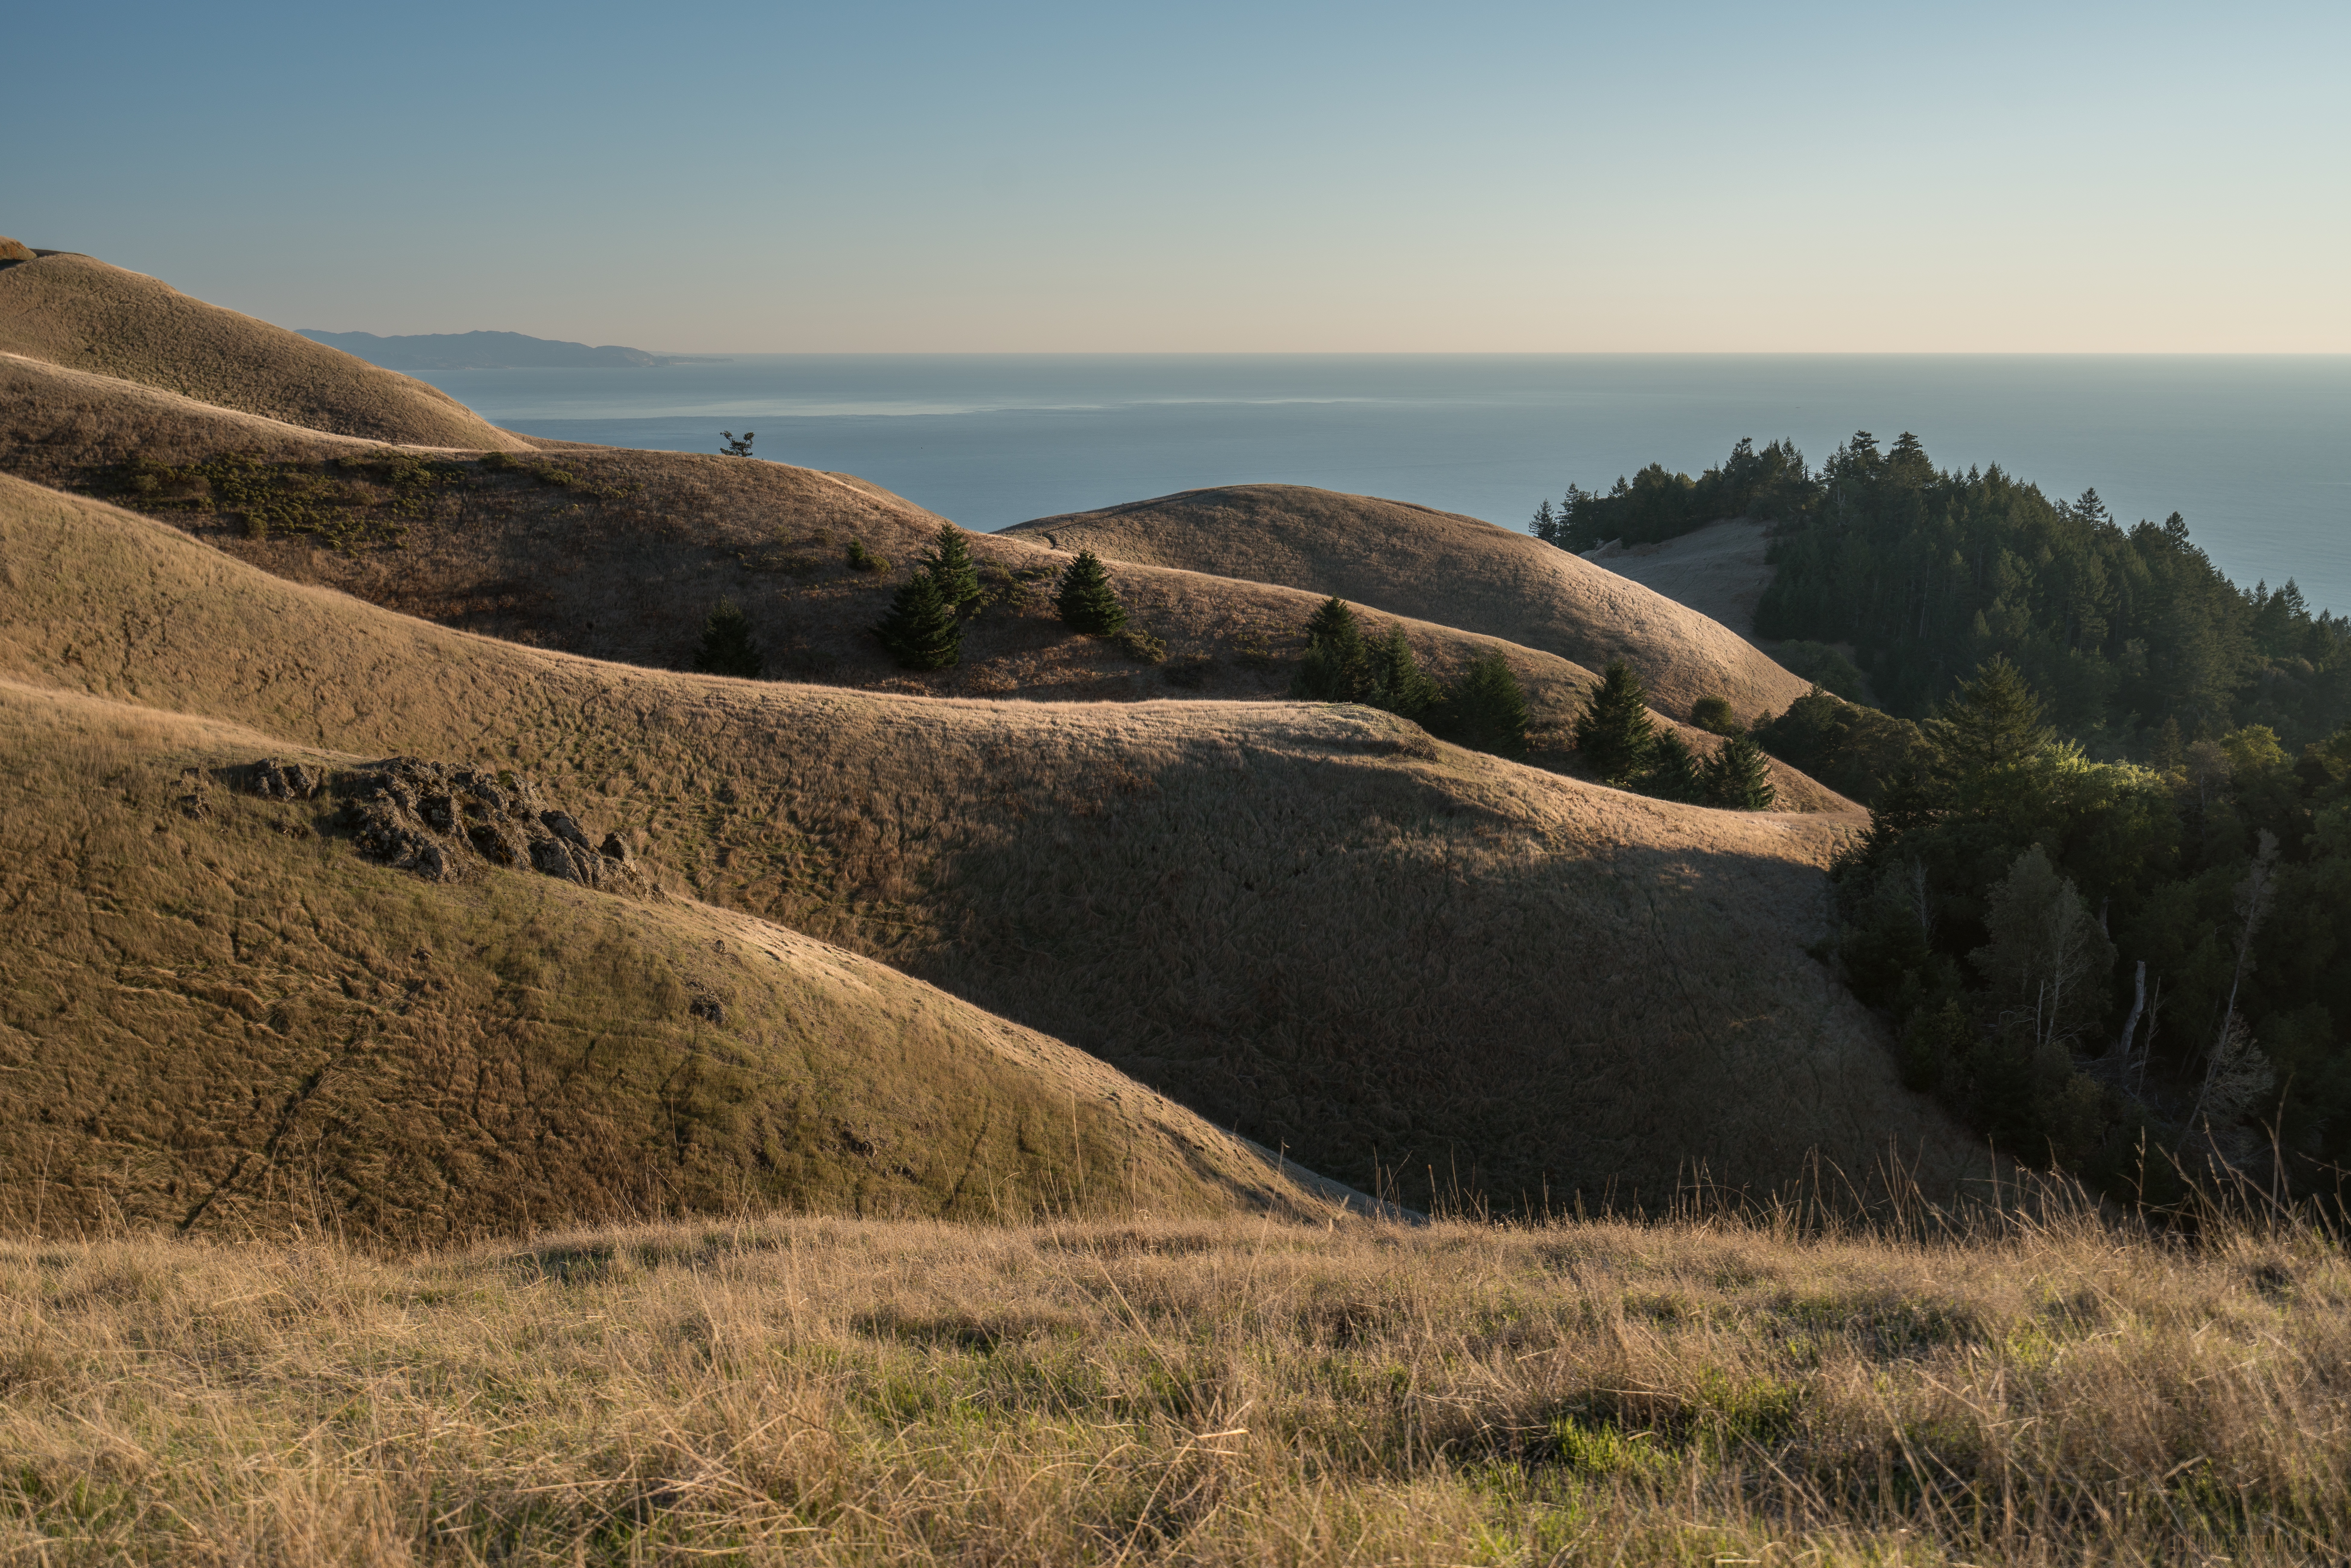
landscape, sea, coast, tree, nature, grass, rock, wilderness, mountain, hill, lake, valley, cliff, terrain, ridge, geology, grassland, badlands, plateau, fell, habitat, loch, butte, rural area, landform, natural environment, geographical feature, mountainous landforms